Don Fleming (American football)

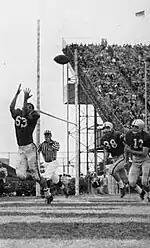
Fleming catching a touchdown pass at Florida.

The Chicago Cardinals drafted Fleming following his senior football season, but he chose to remain in school and exhaust his remaining NCAA baseball eligibility playing for coach Dave Fuller's Florida Gators baseball team from 1958 to 1960. He was the captain of the Gators baseball team, and led the Gators in home runs and stolen bases.